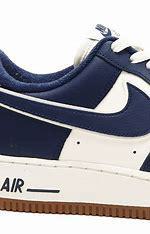
Brand: Nike
Model: Air Force 1 07 LV8